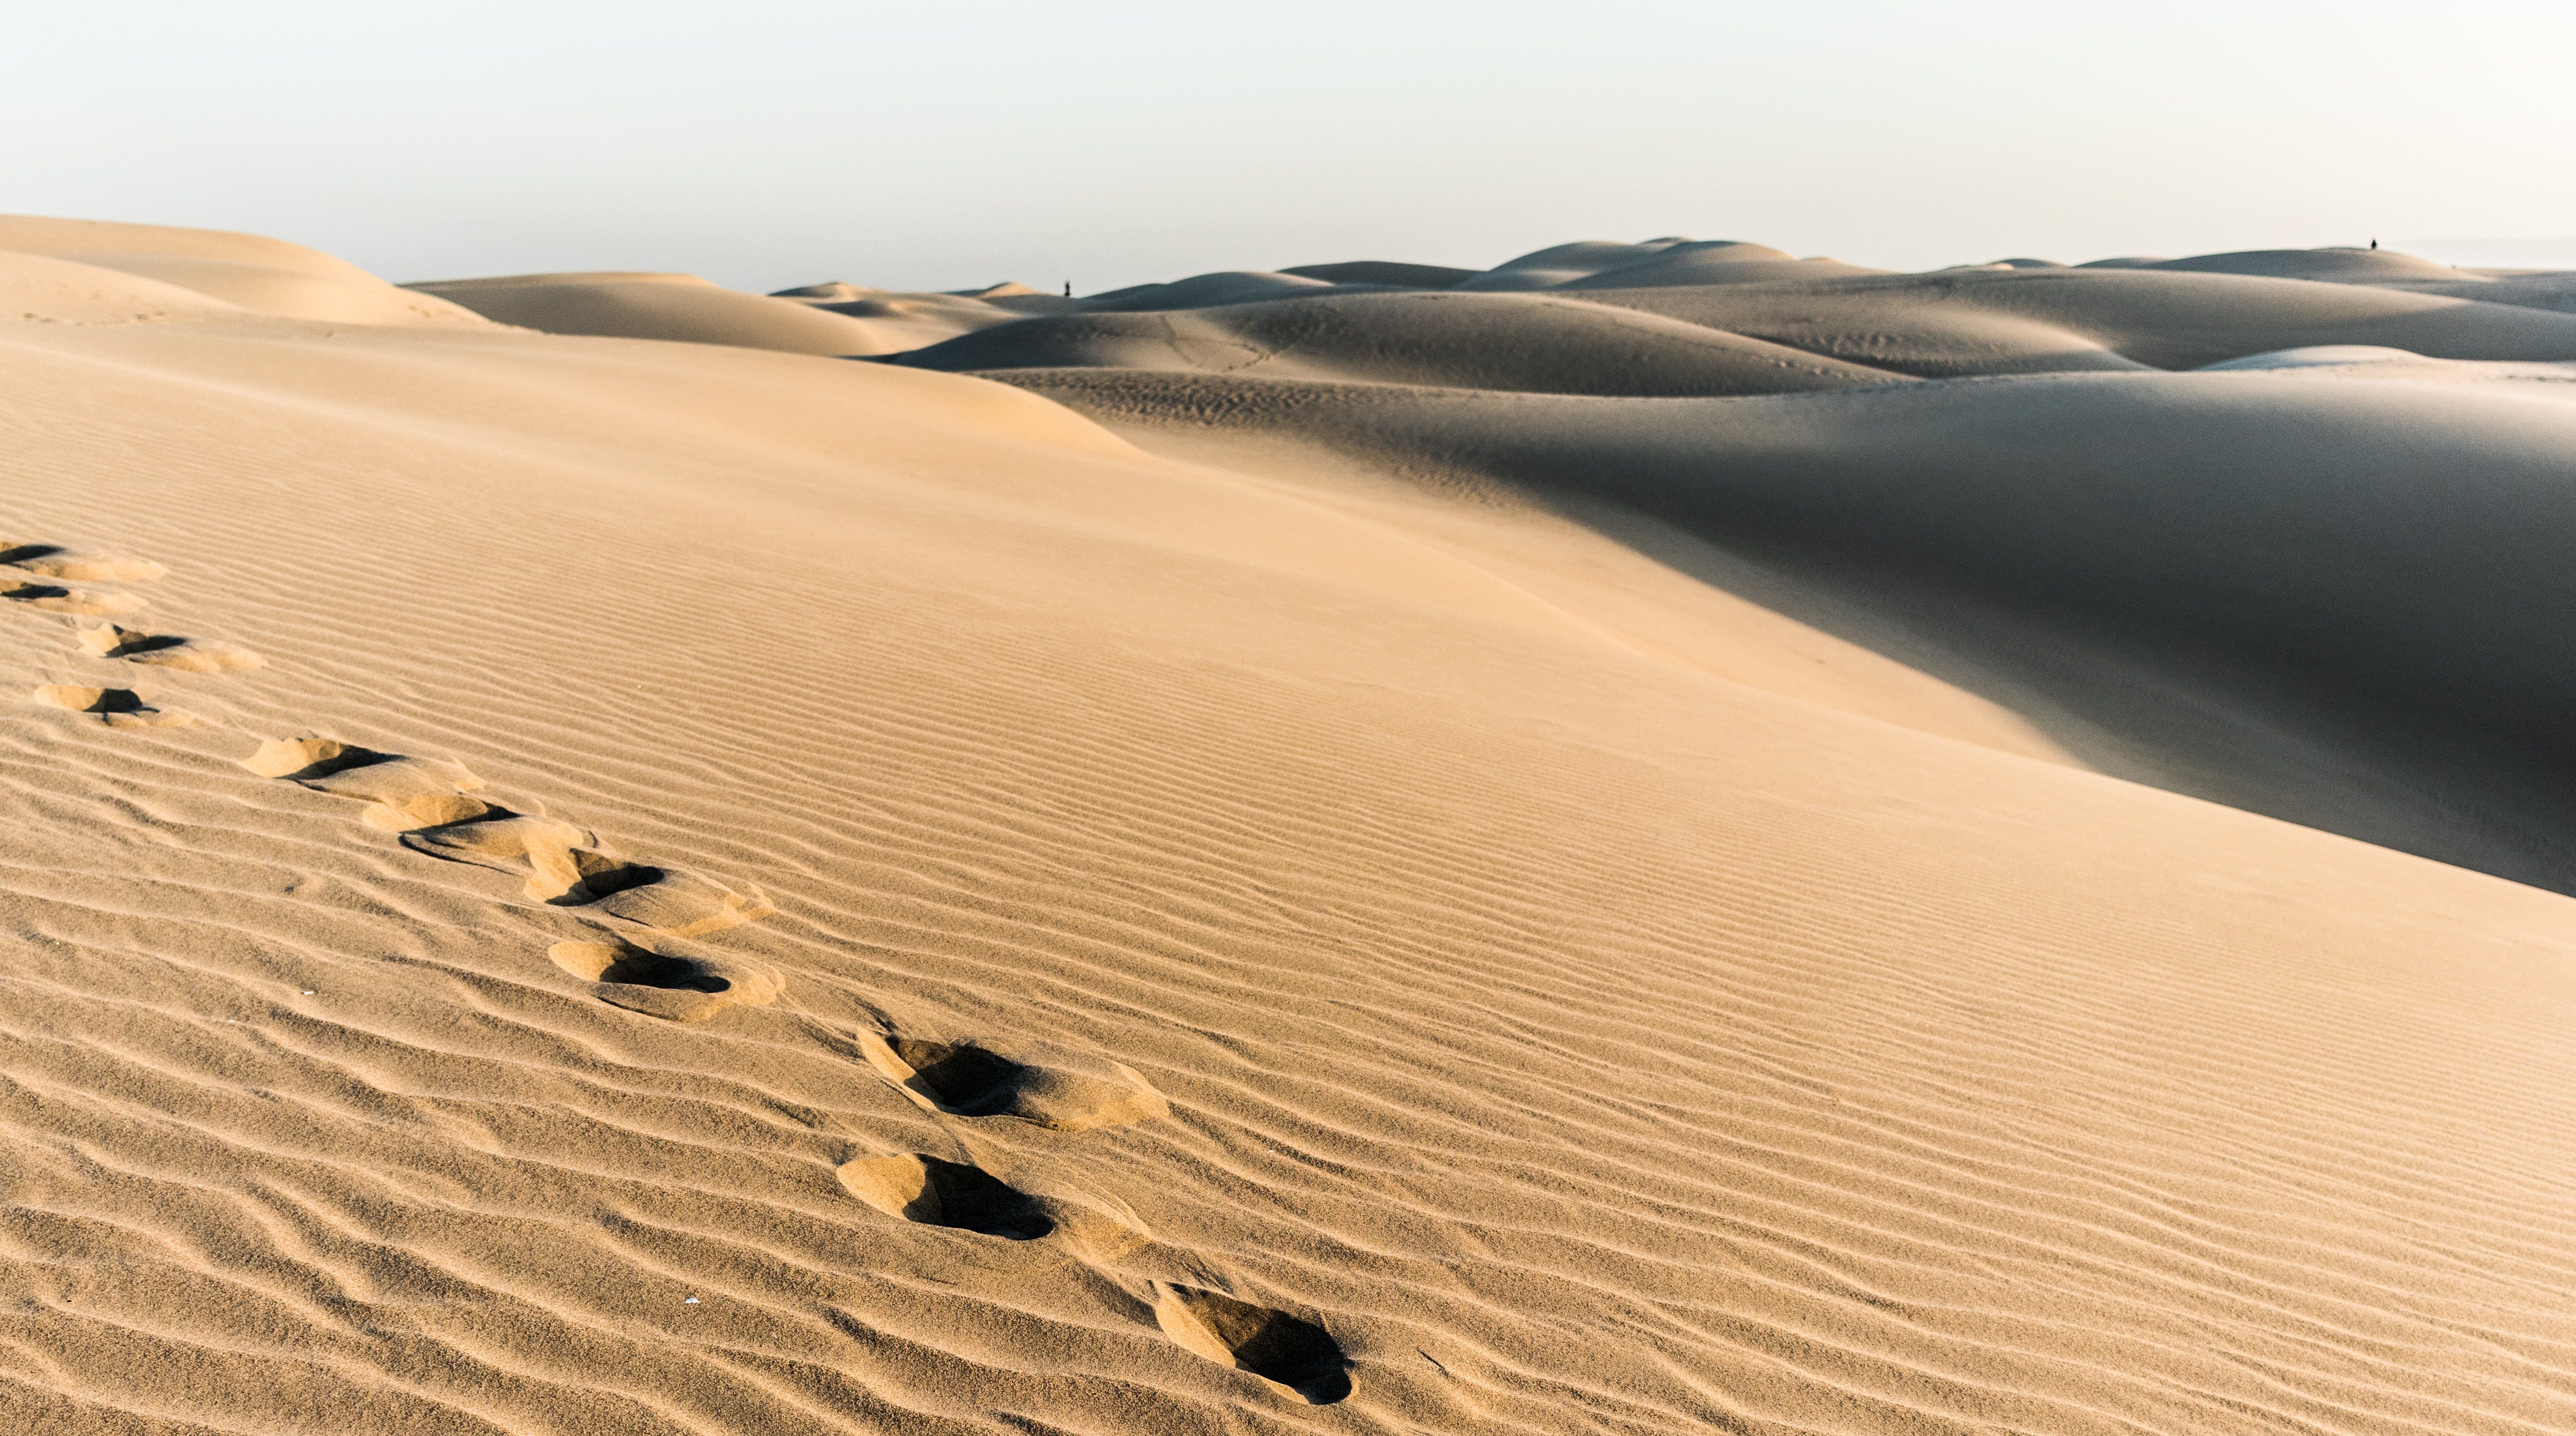
desert, sand, erg, natural environment, aeolian landform, sahara, dune, nature, singing sand, landscape, sky, ecoregion, geology, wilderness, morning, blowout, horizon, atmosphere, hill, terrain, sunlight, shadow, soil, formation, wind